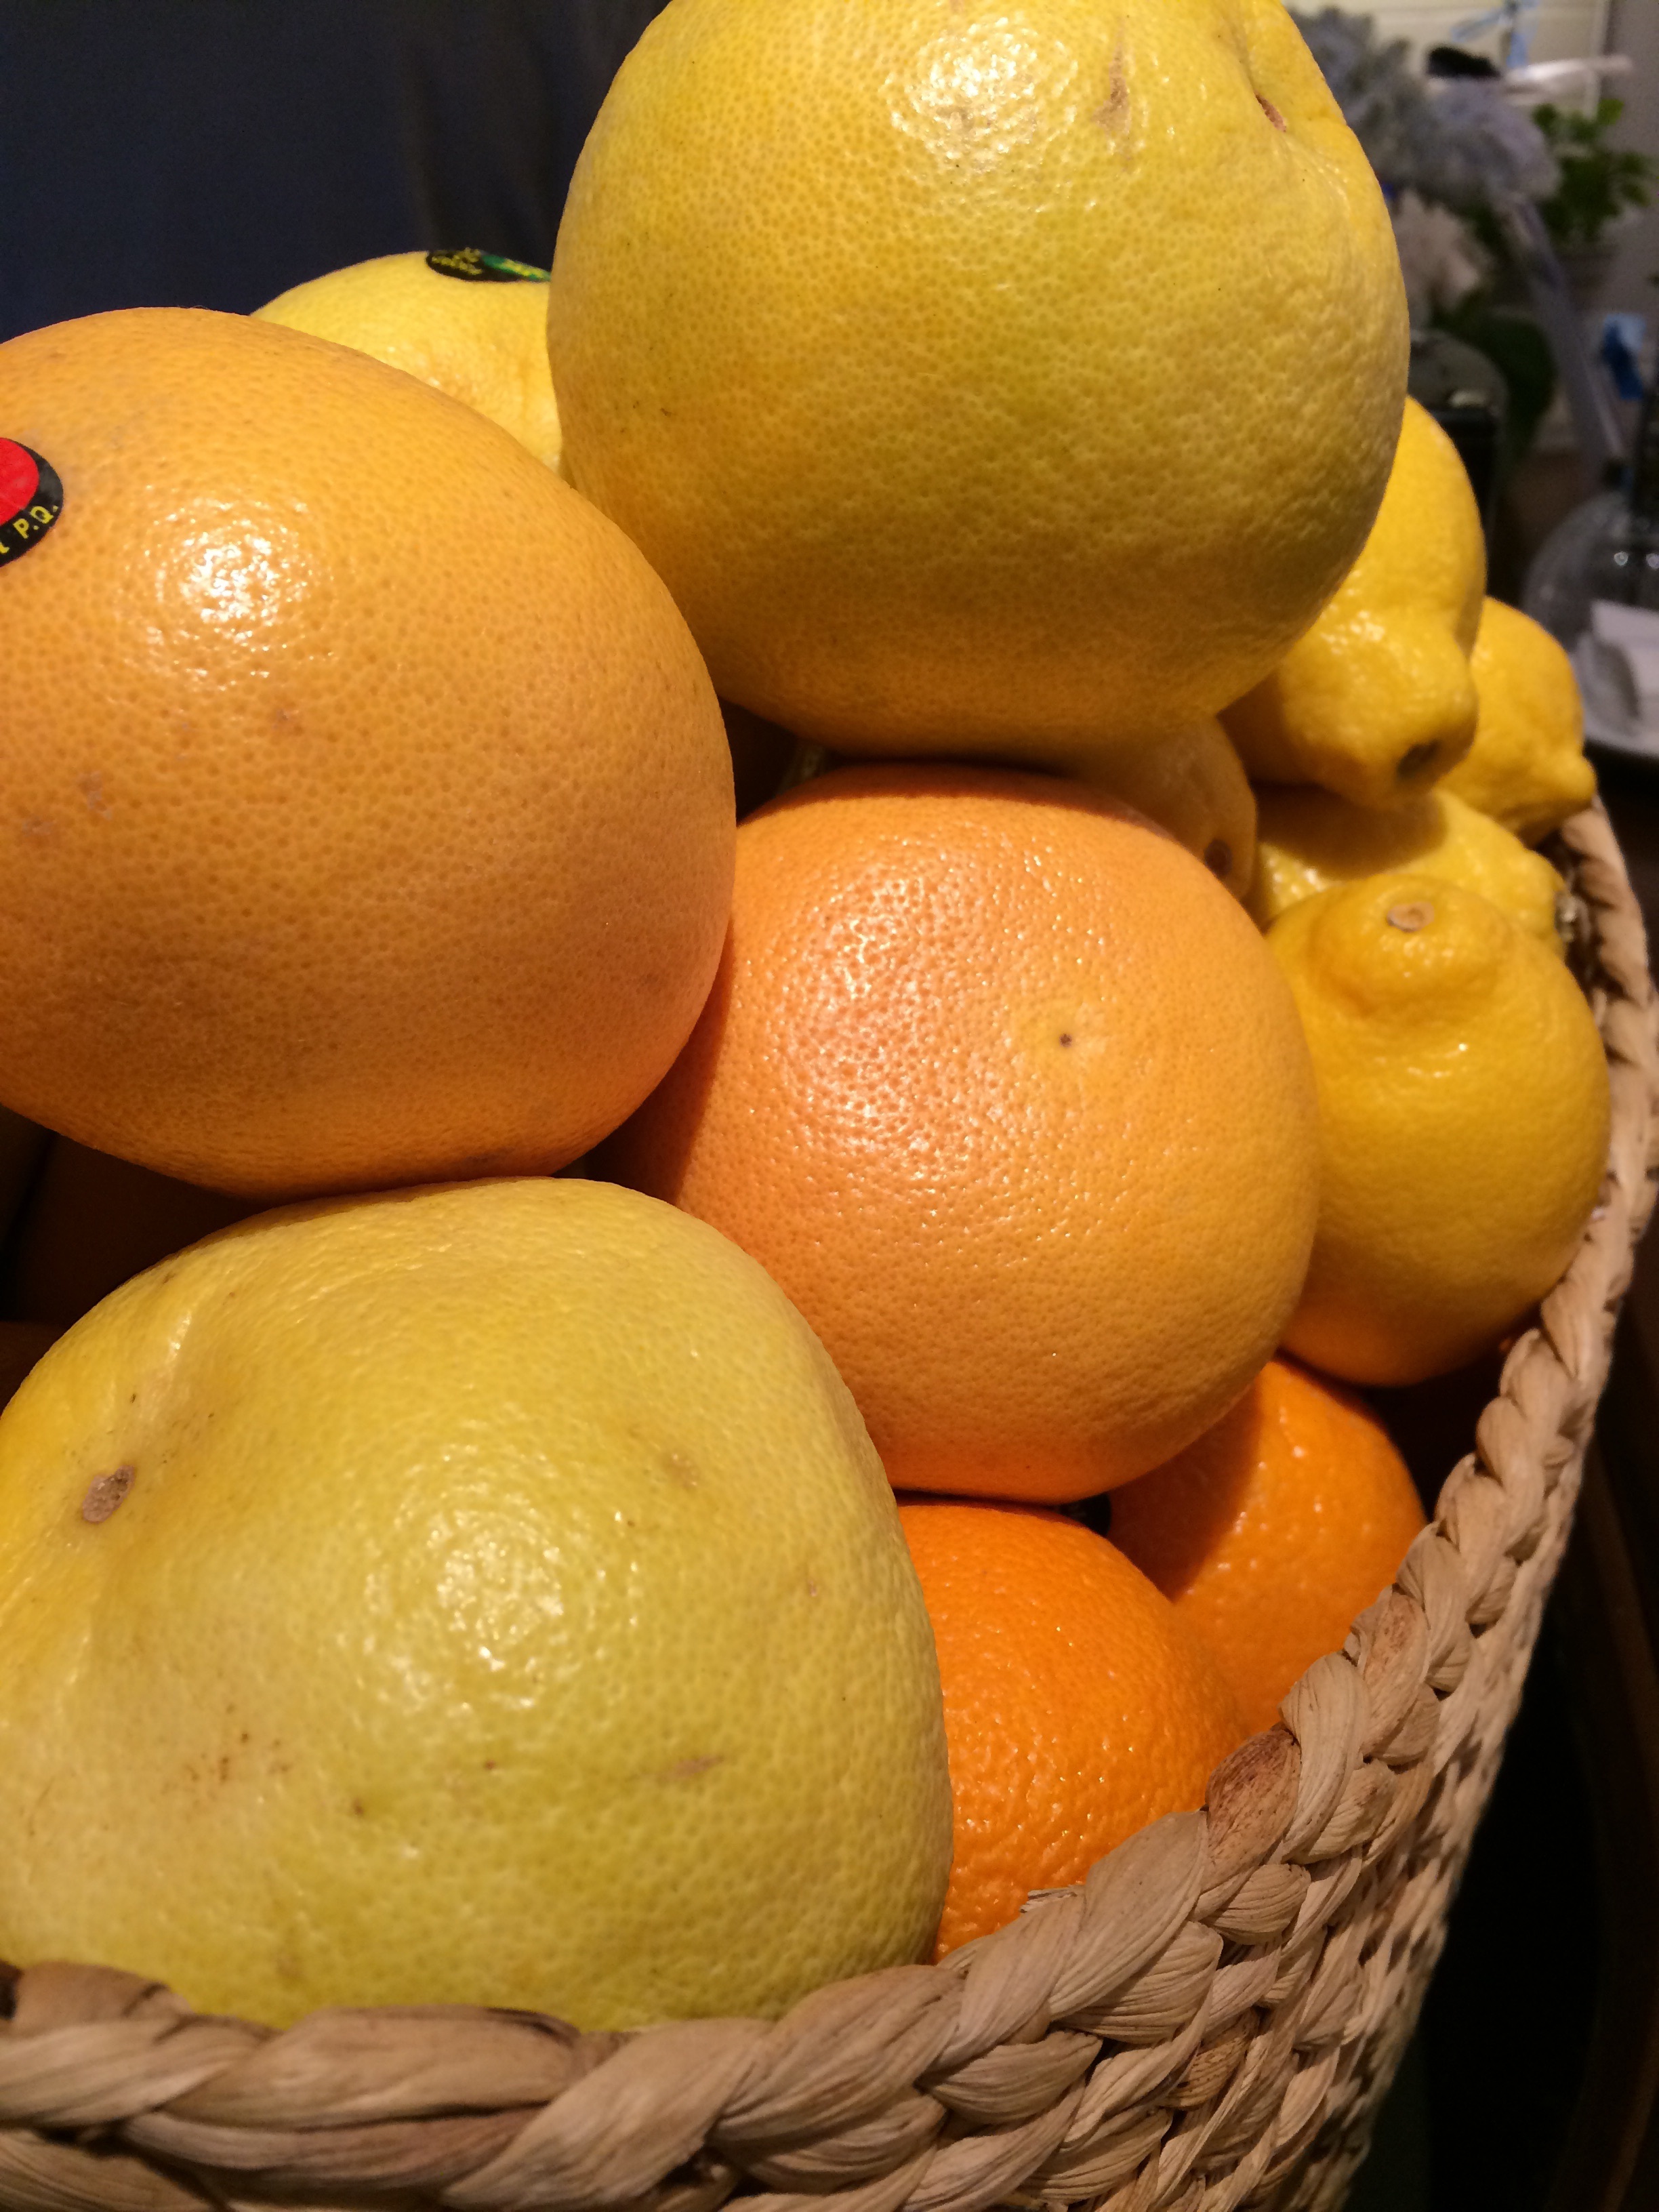
plant, fruit, orange, food, spring, produce, color, lemon, tangerine, clementine, citron, citrus, flowering plant, bitter orange, land plant, meyer lemon, tangelo, yuzu